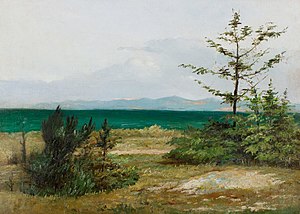
Julie Hamann / Udstillinger
ulie Hamann, Kystlandskab, udateret, Ribe Kunstmuseum
Julie Caroline Hamann var en dansk maler. Hun var ugift.